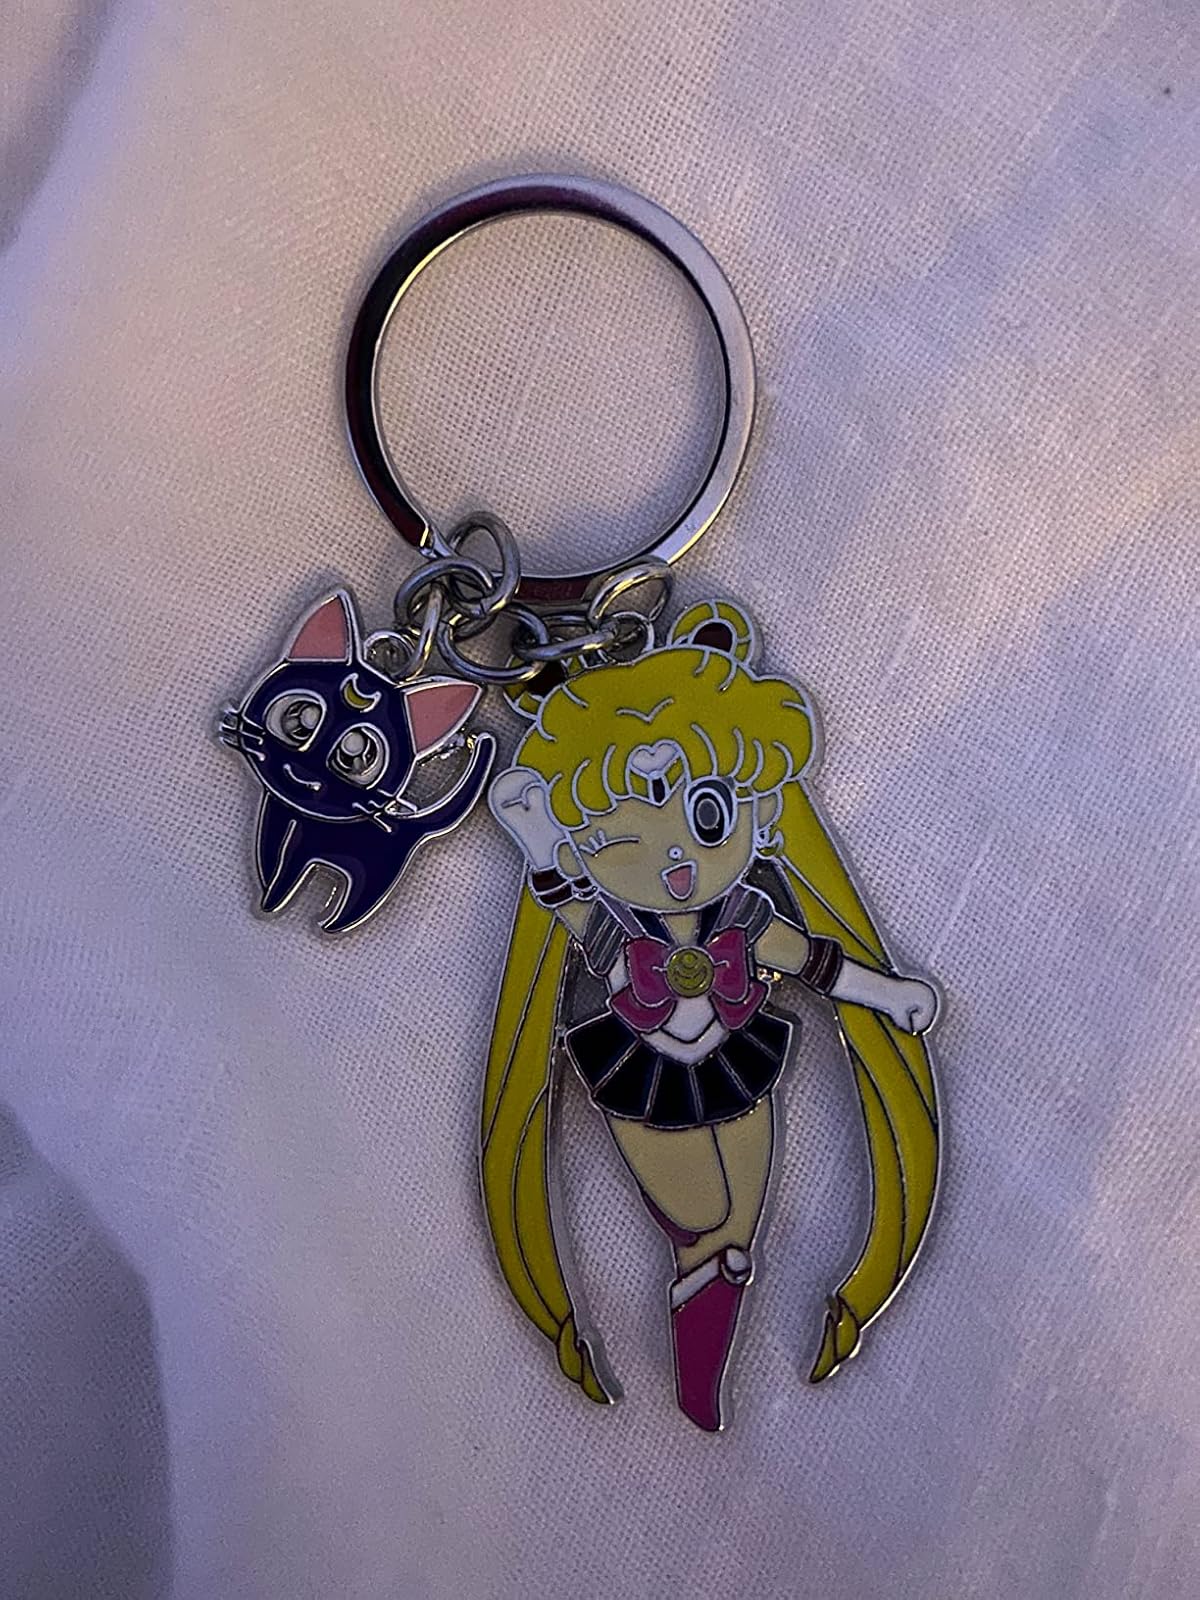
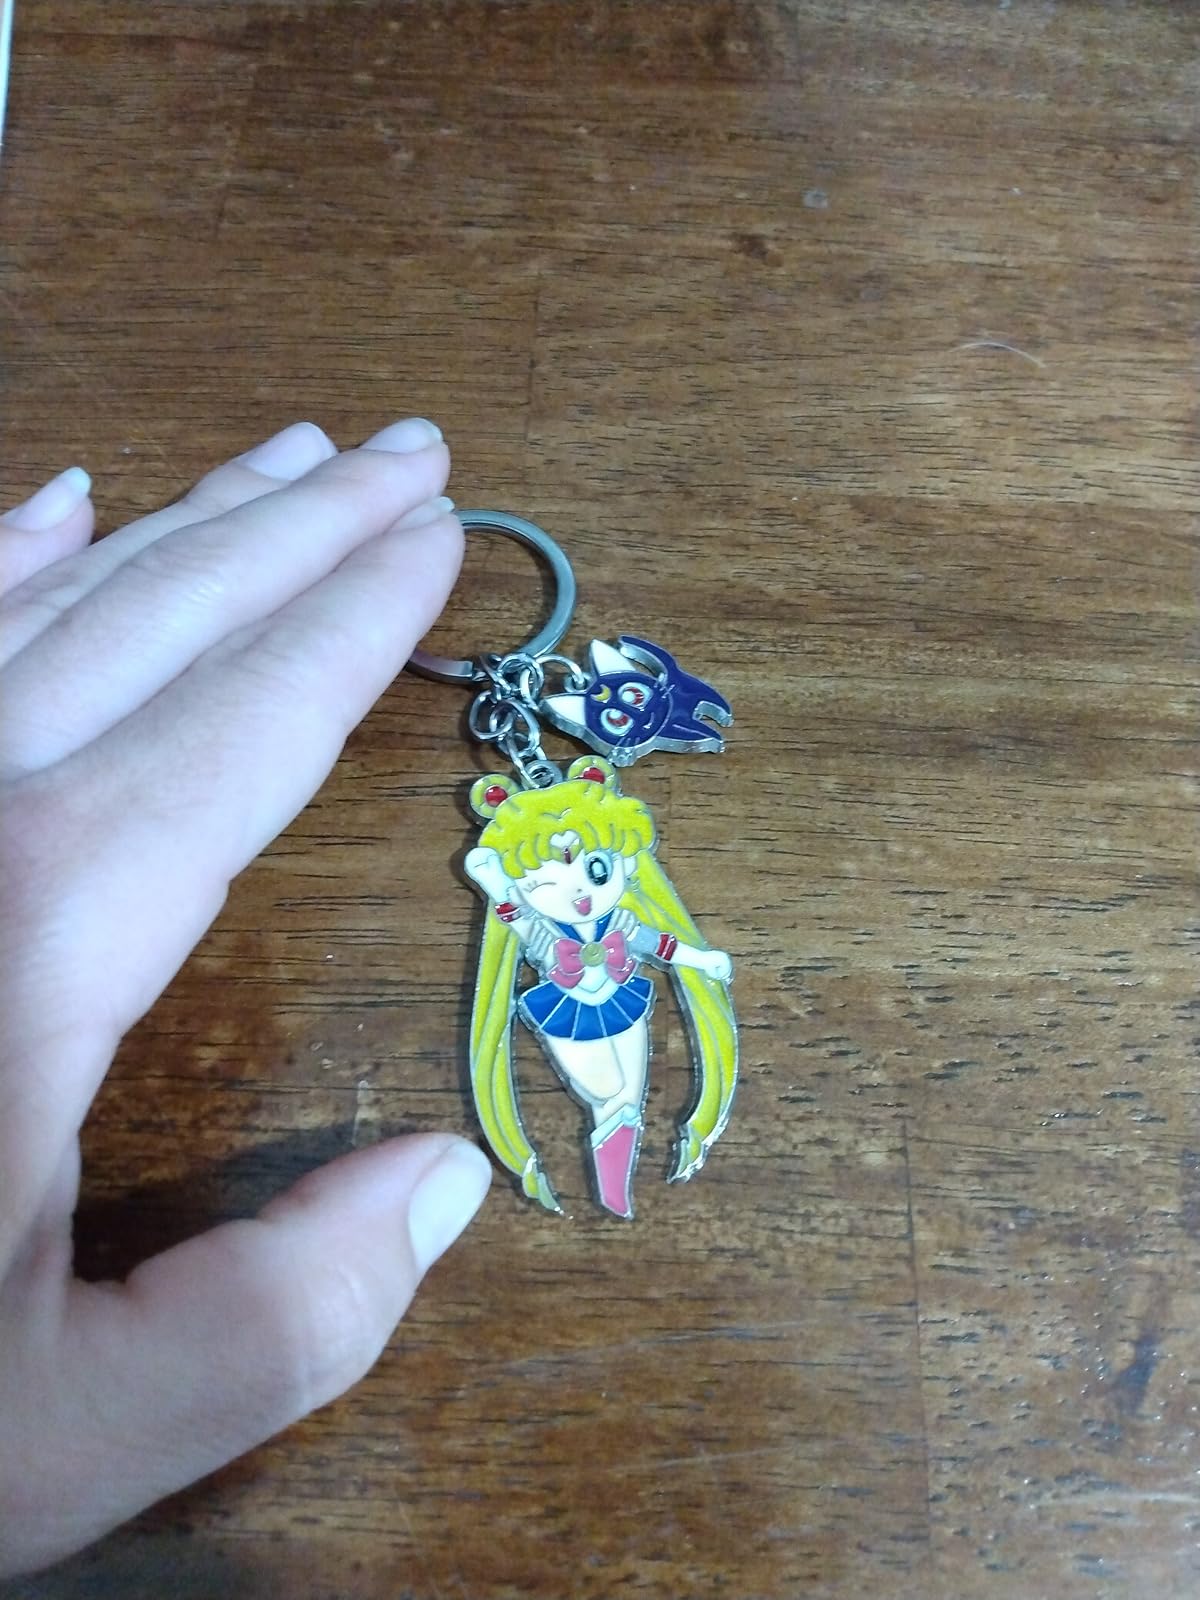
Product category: accessories_keychain
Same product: yes